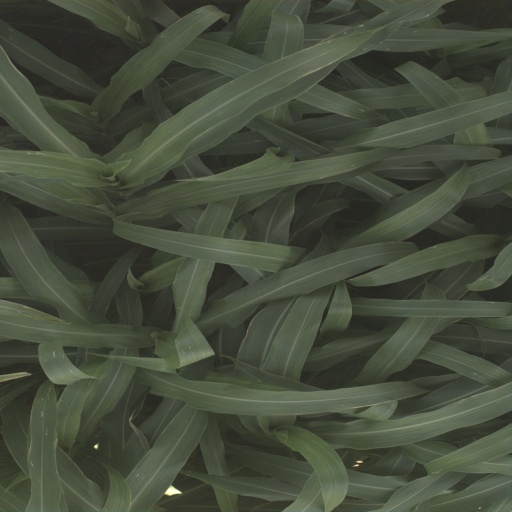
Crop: sorghum